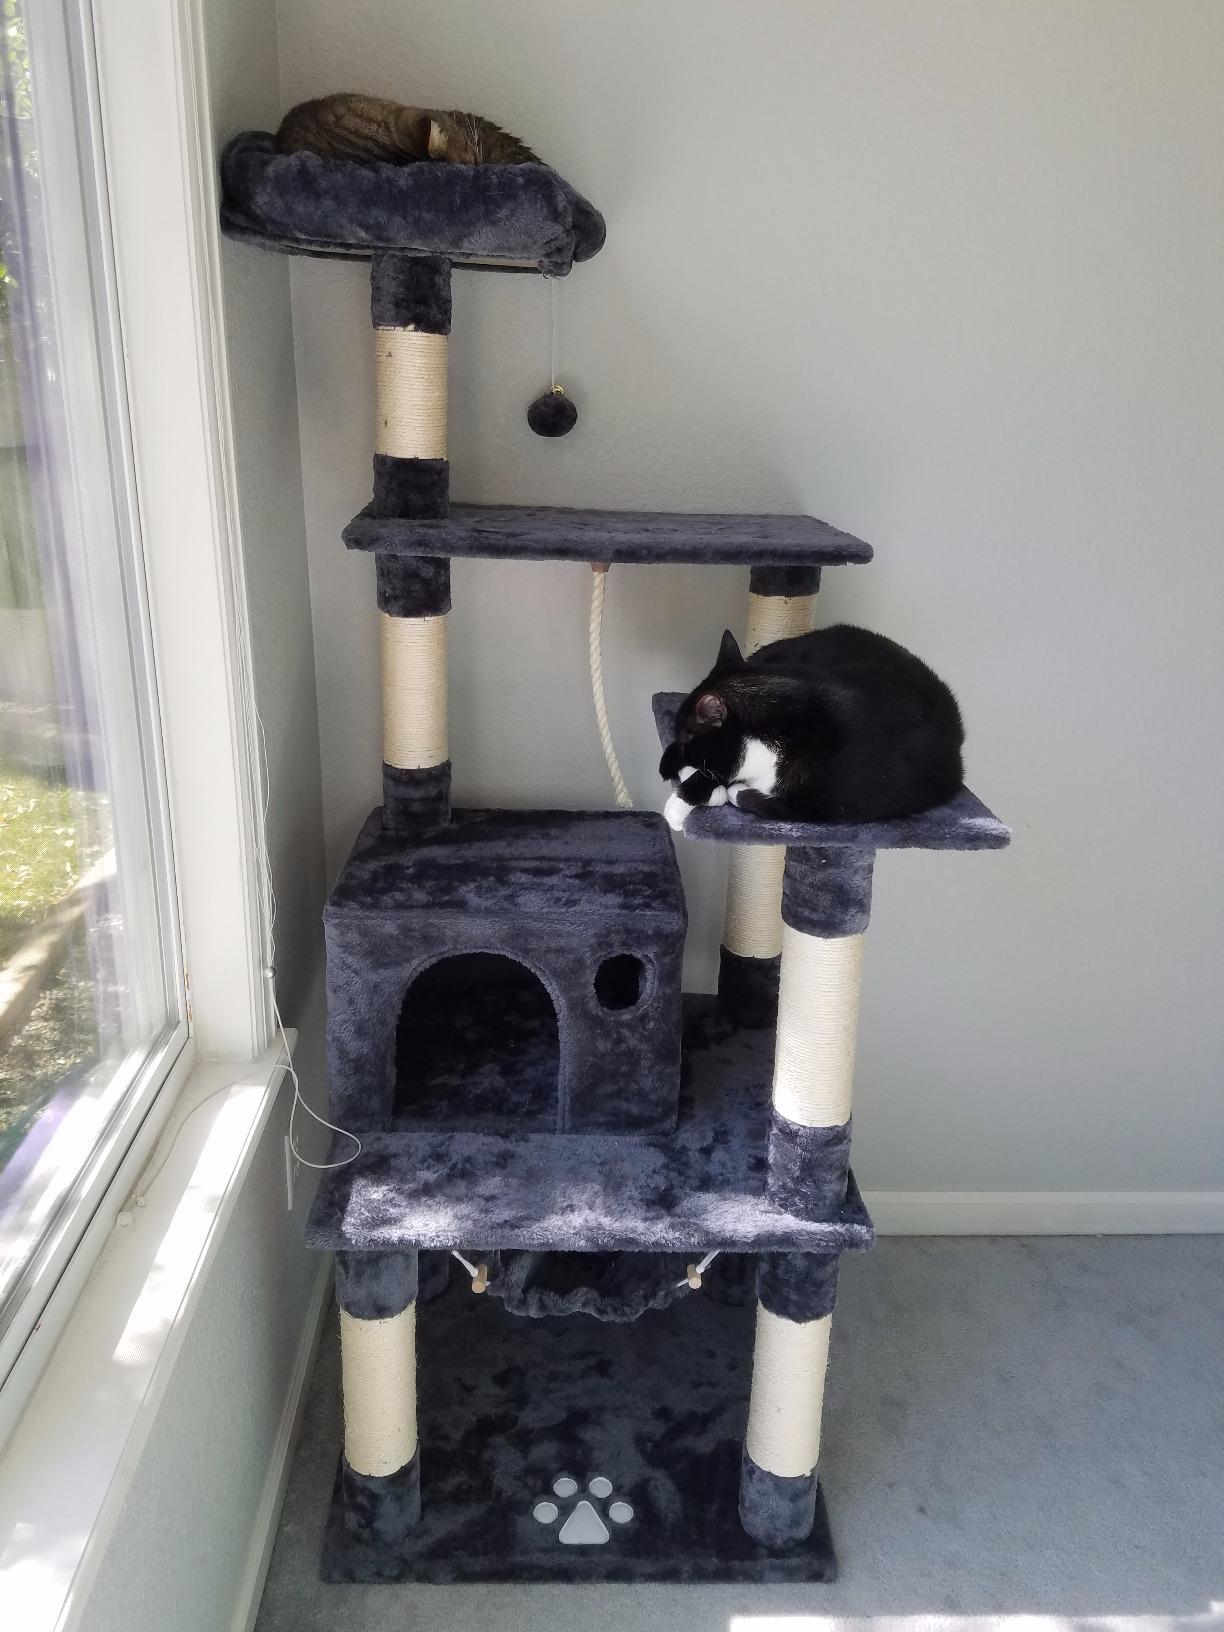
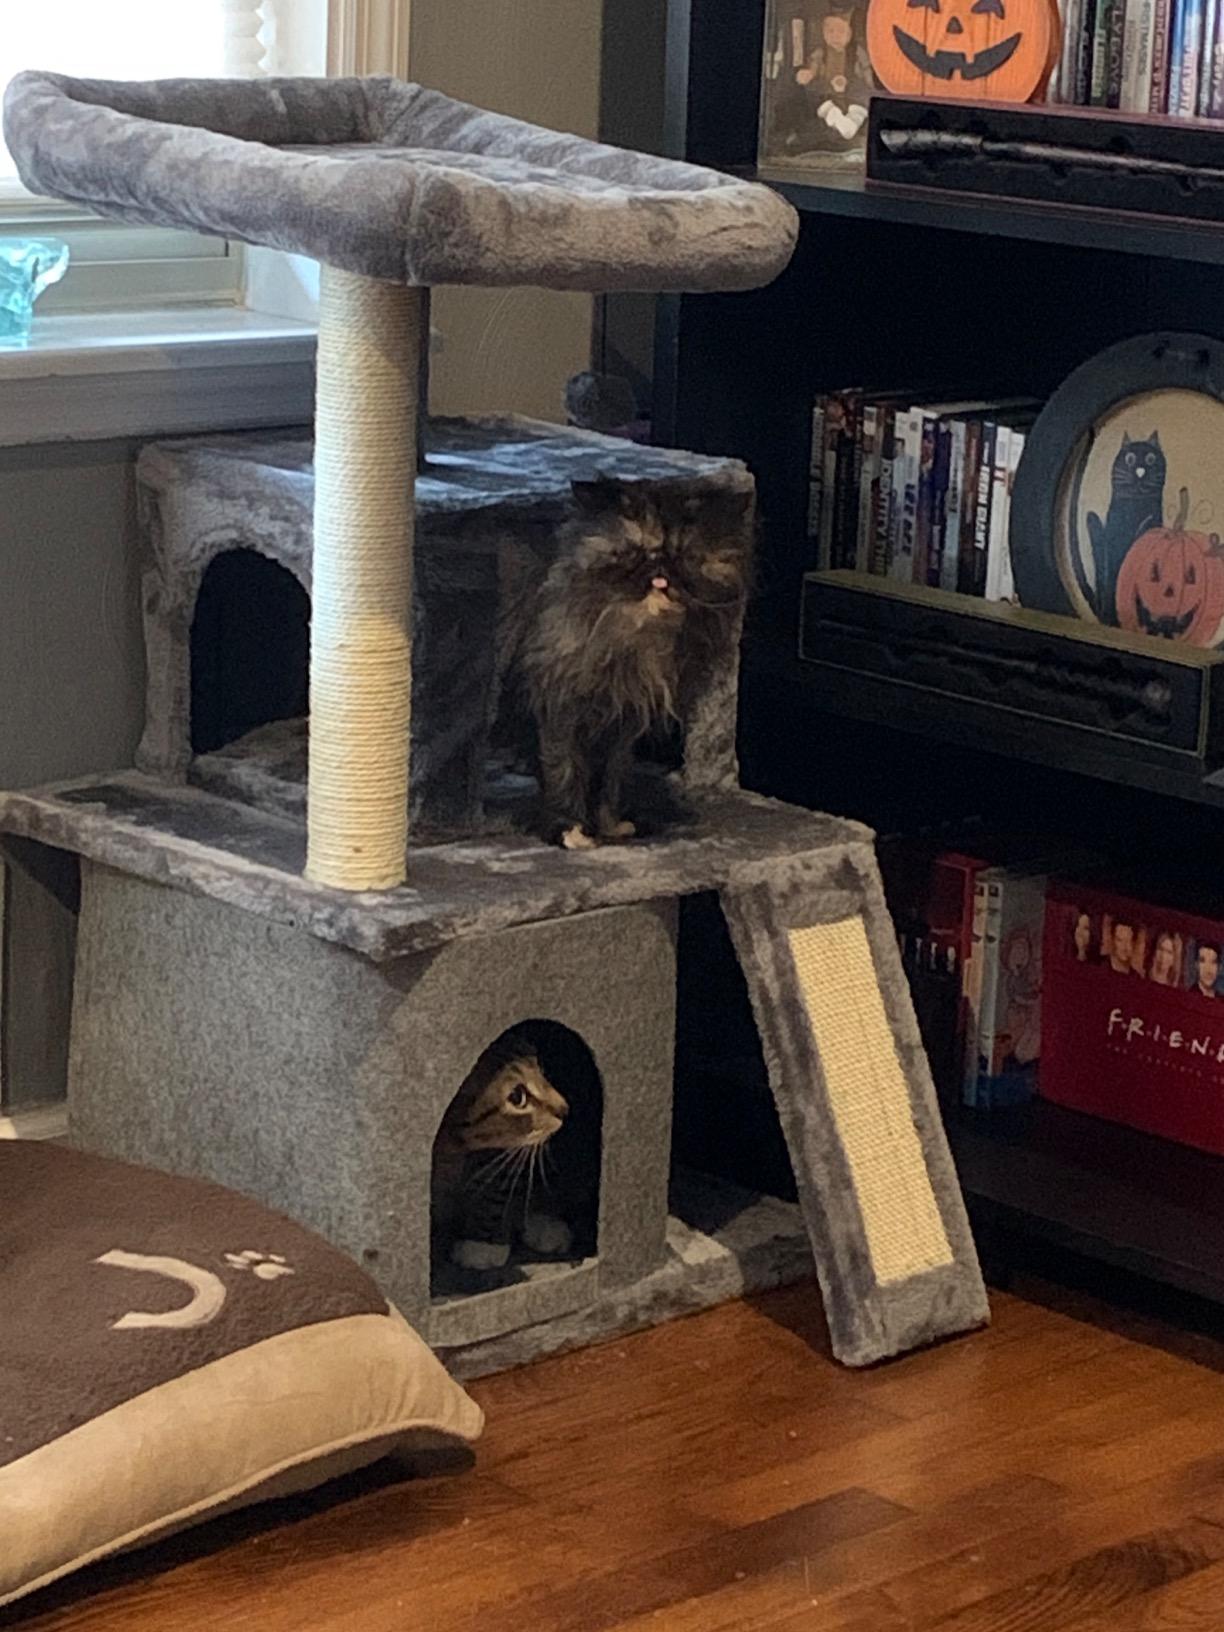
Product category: items_cat tree
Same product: no